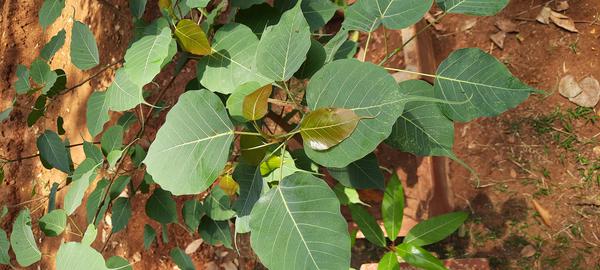
Plant: Arali